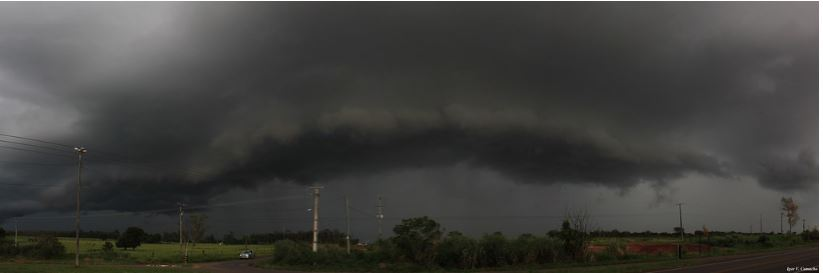
Fire: no
Smoke: no